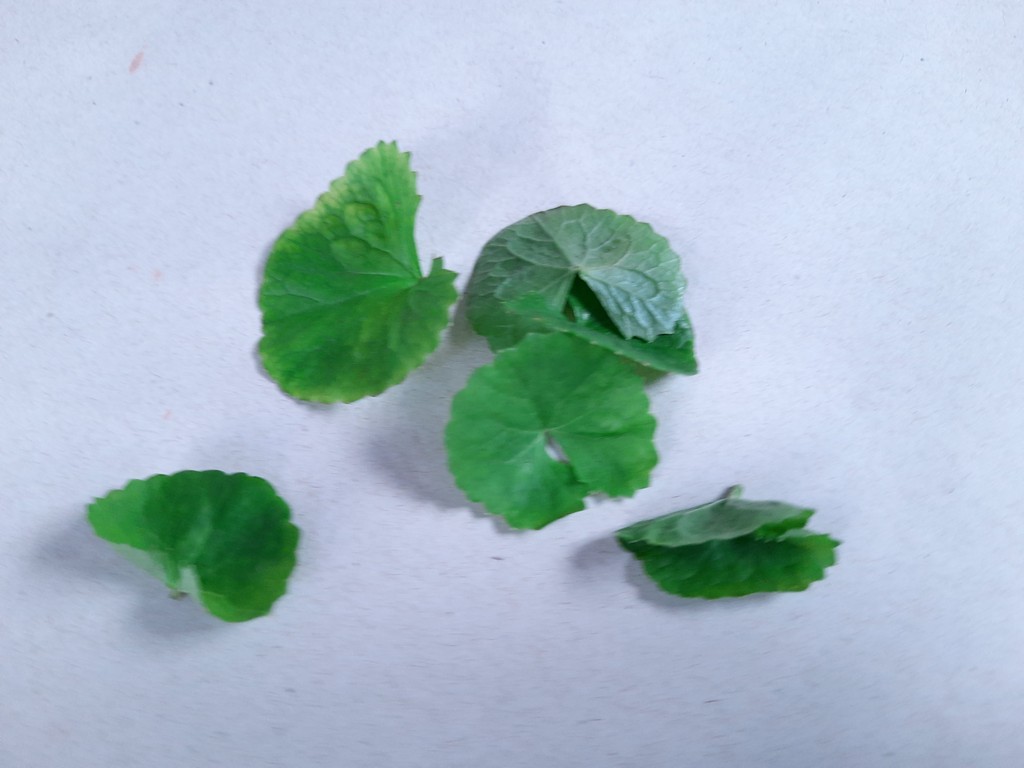
Label: Healthy